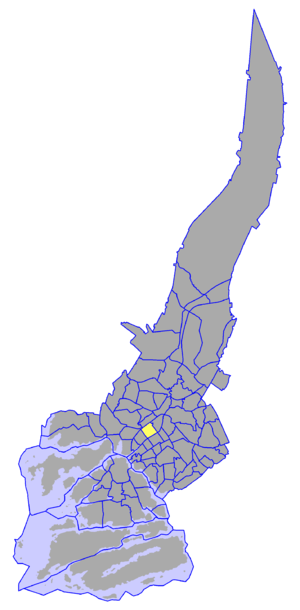
Le Quartier VII est un quartier de Turku en Finlande.